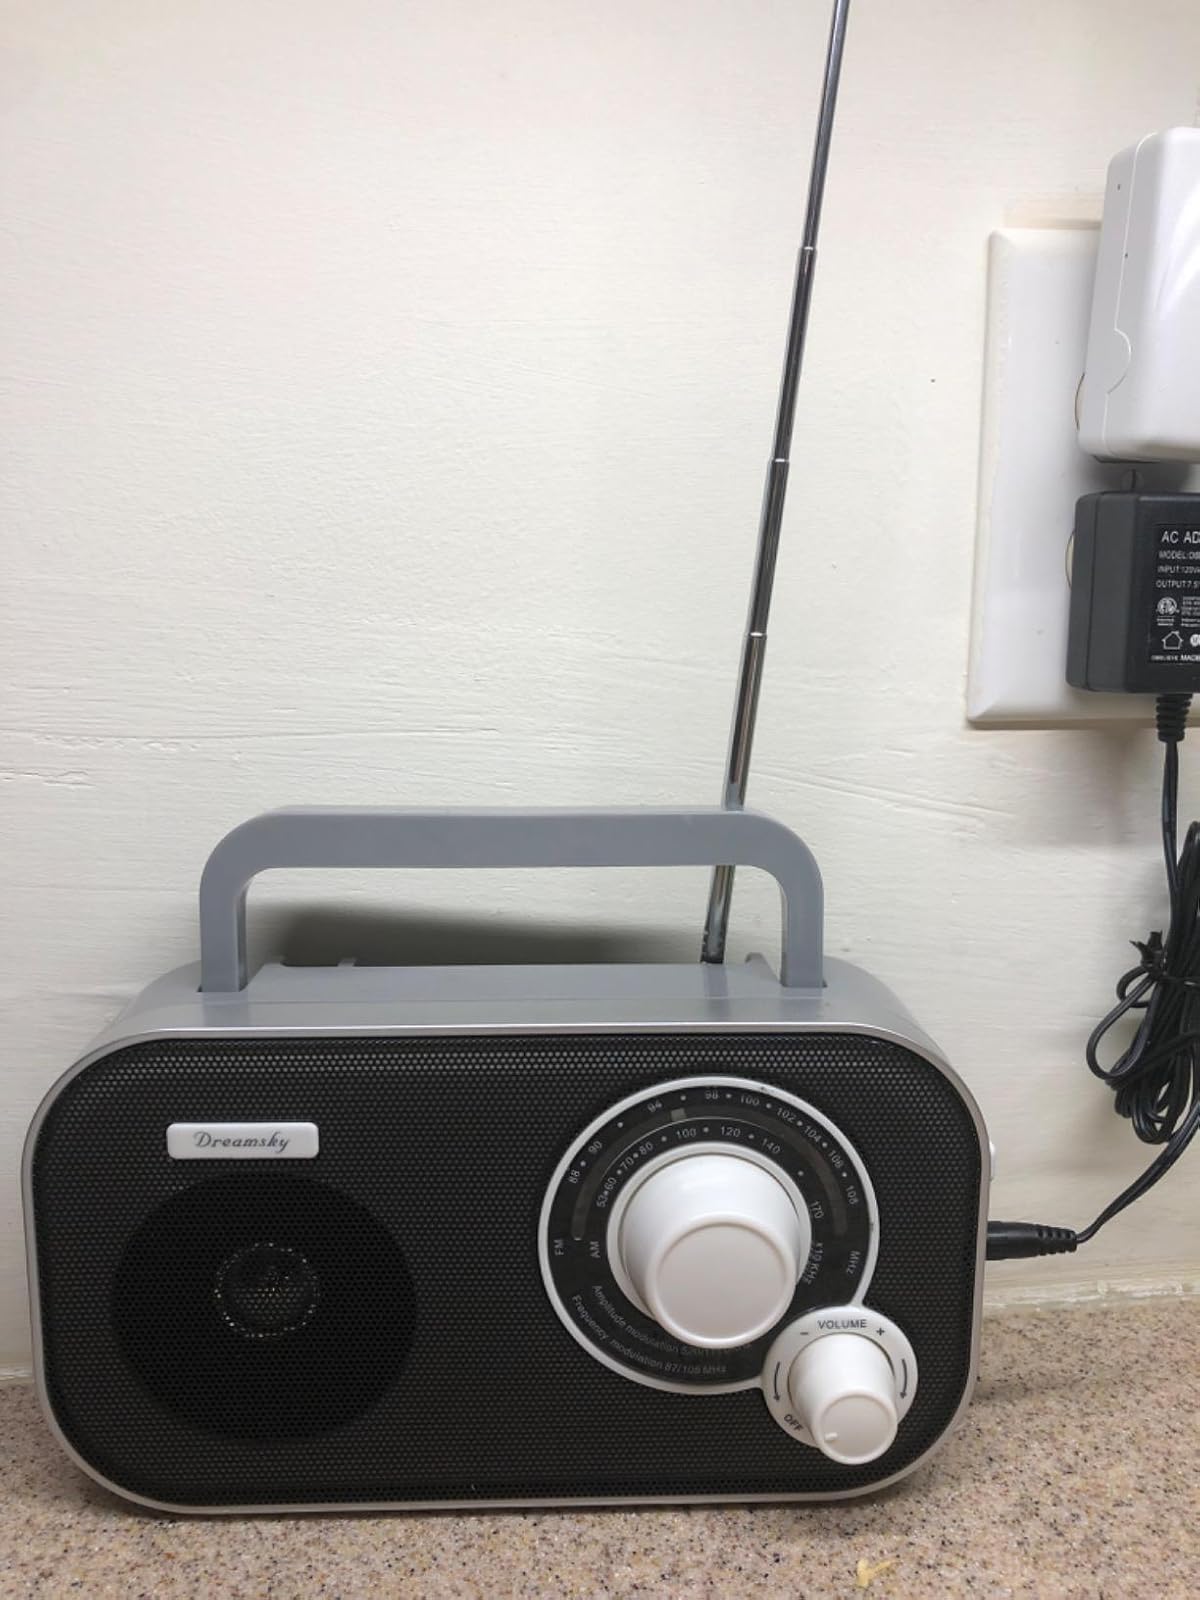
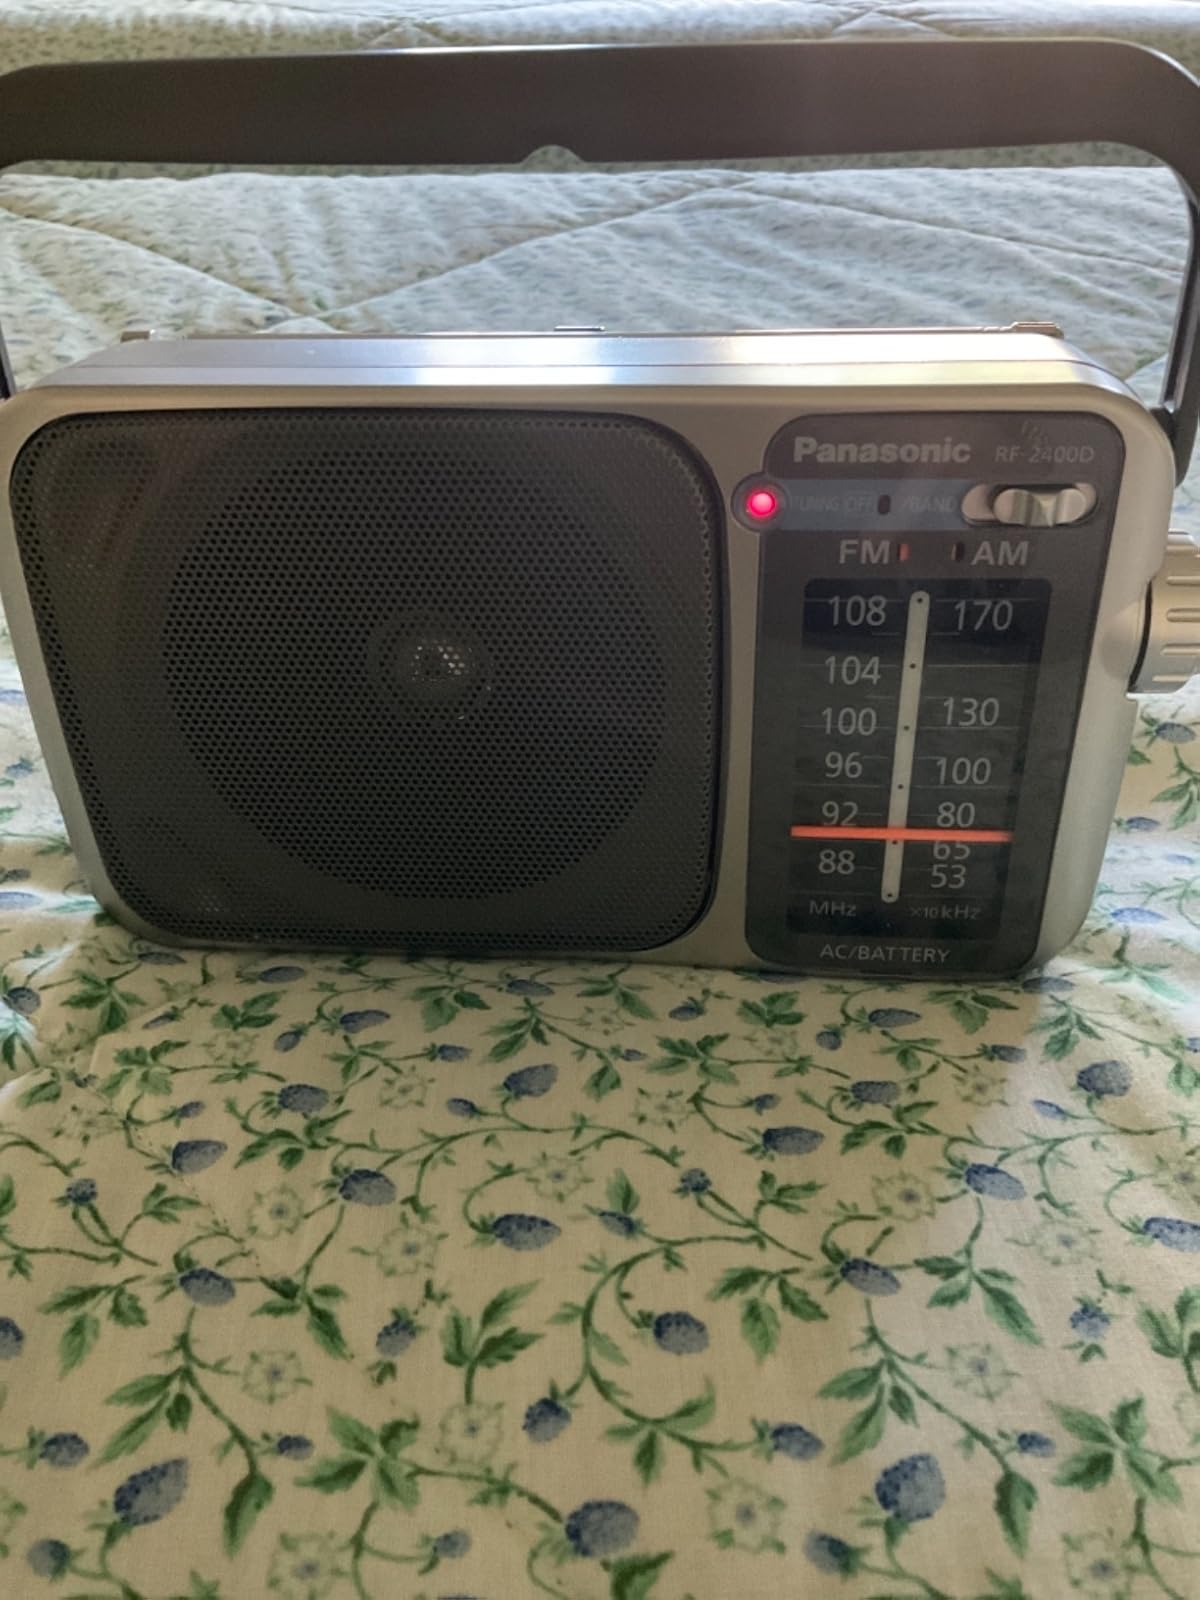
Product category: radio
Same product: no